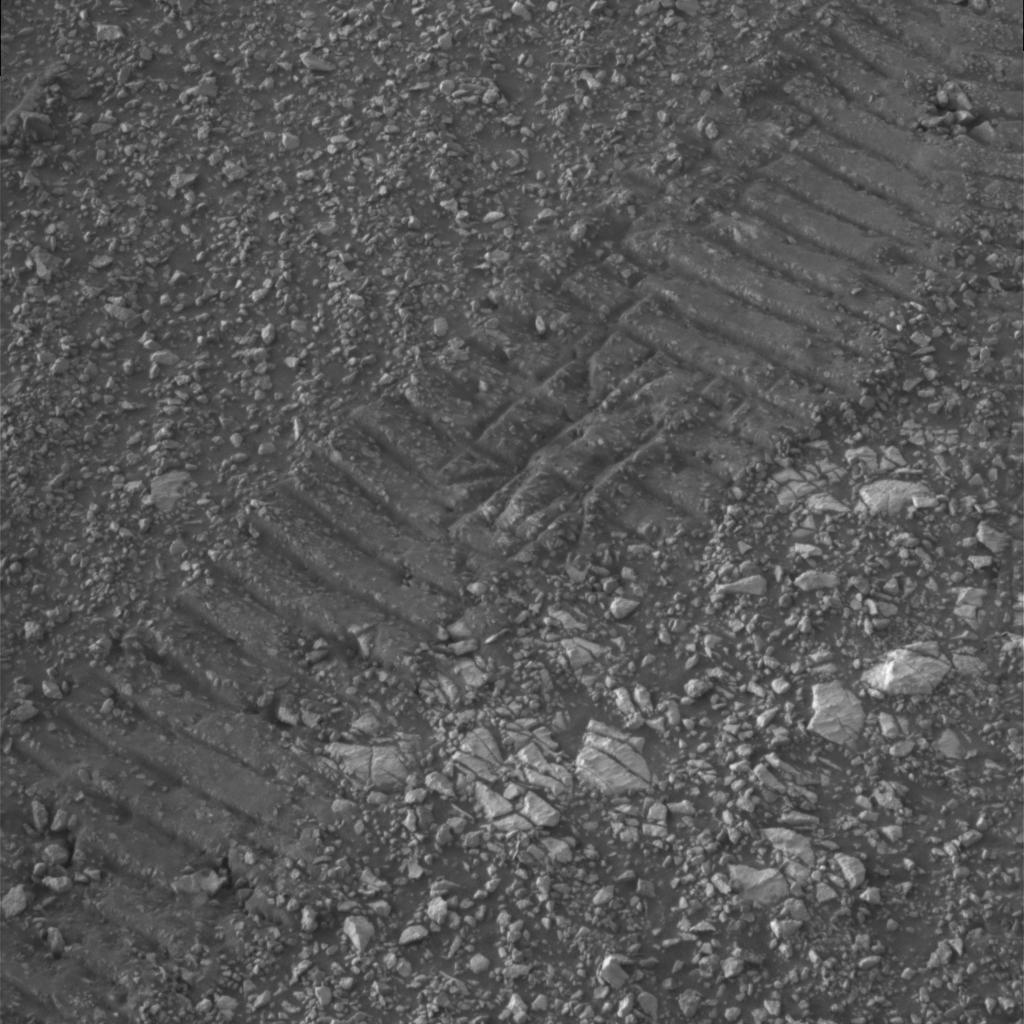
Surface features visible: Rover Tracks, Clasts, Rock (Linear Features), Soil, Nearby Surface